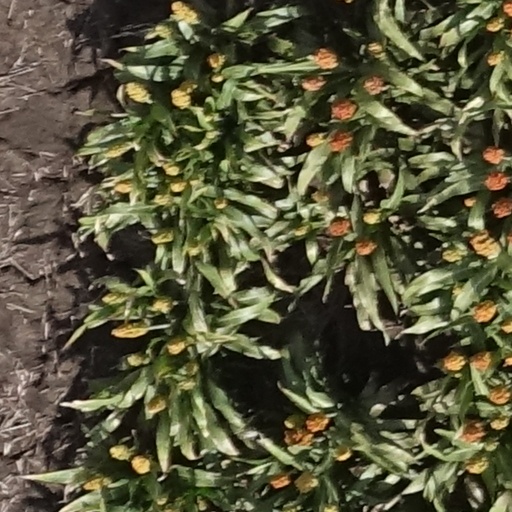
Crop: sorghum